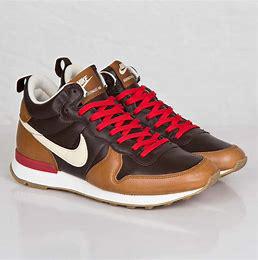
Brand: Nike
Model: Internationalist